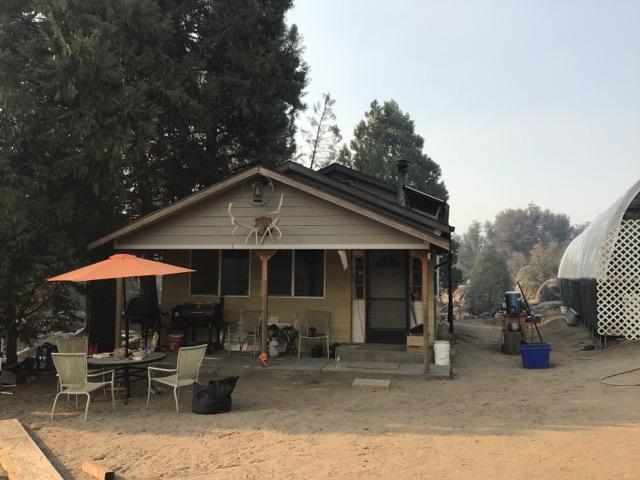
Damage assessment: no_damage